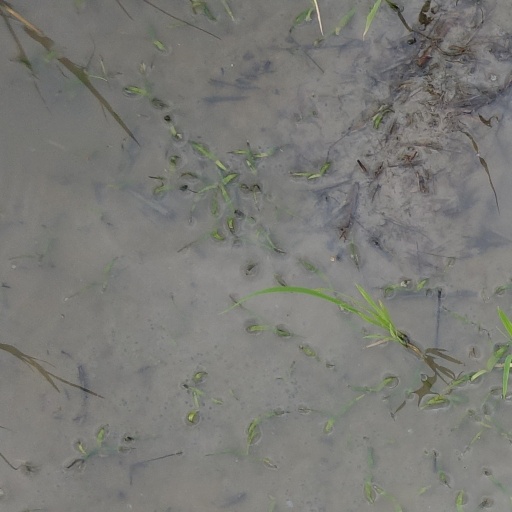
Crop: rice